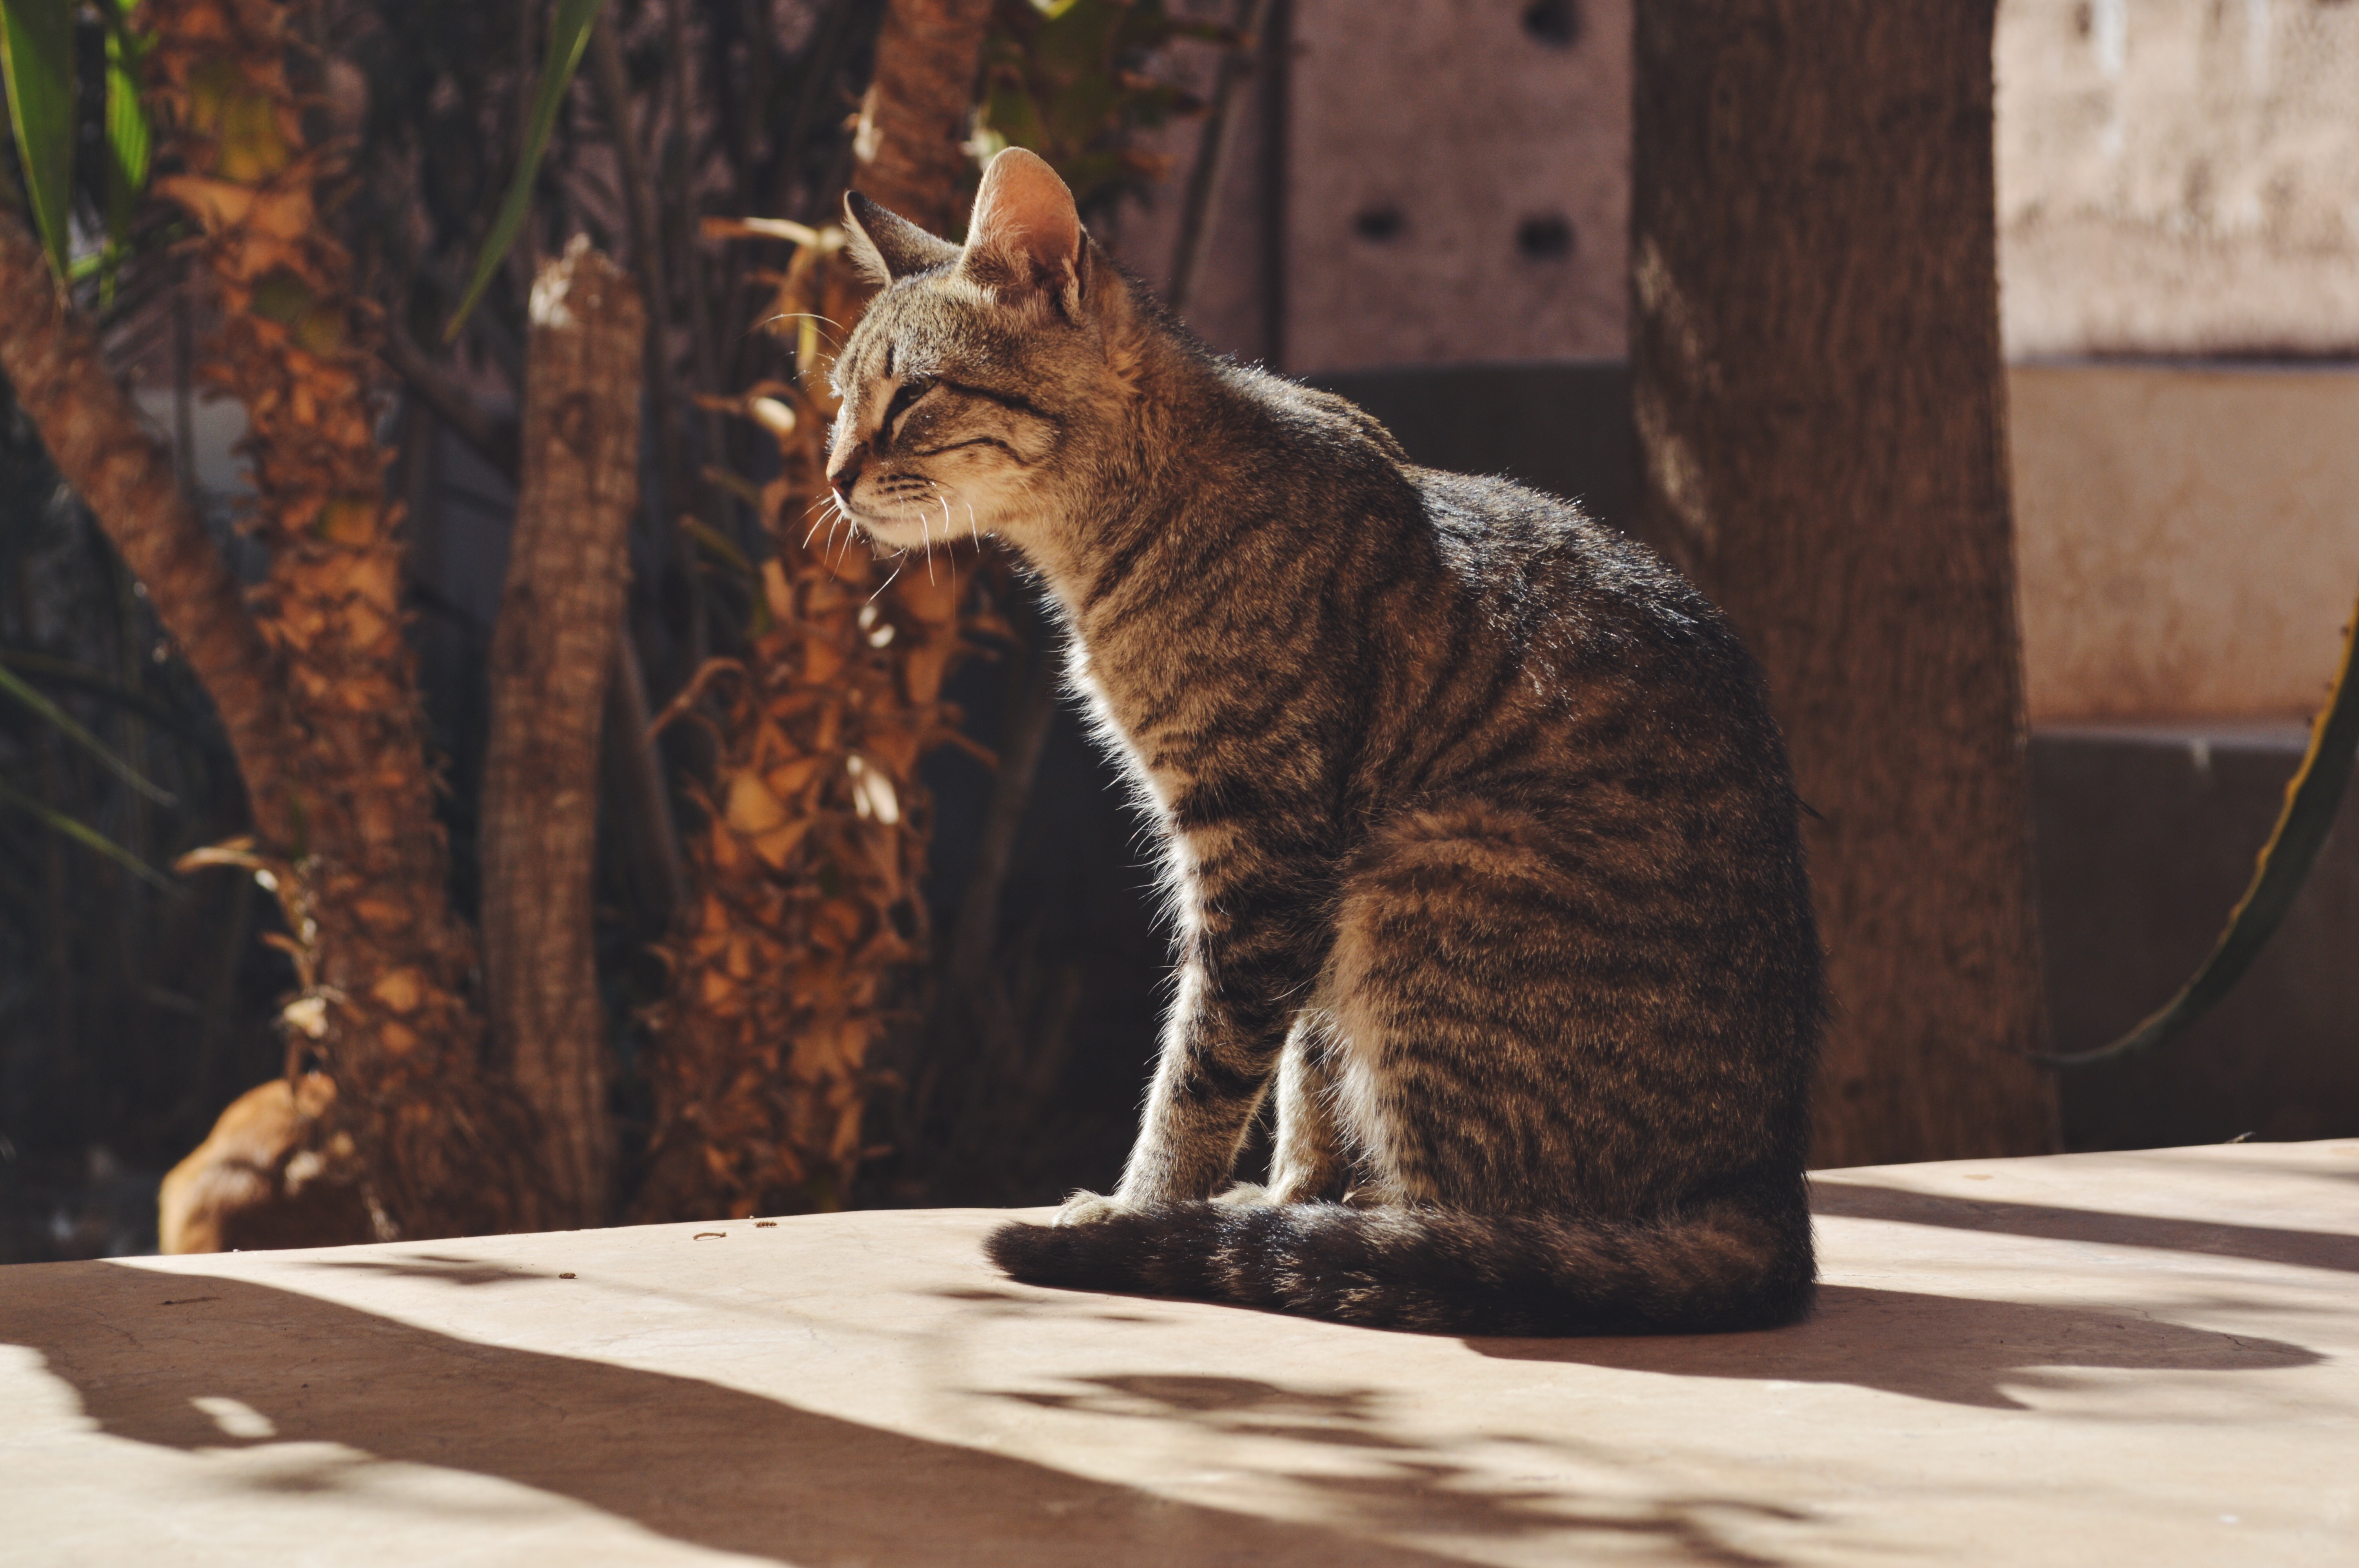
cat, mammal, fauna, whiskers, savannah, vertebrate, bobcat, bengal, wild cat, small to medium sized cats, cat like mammal